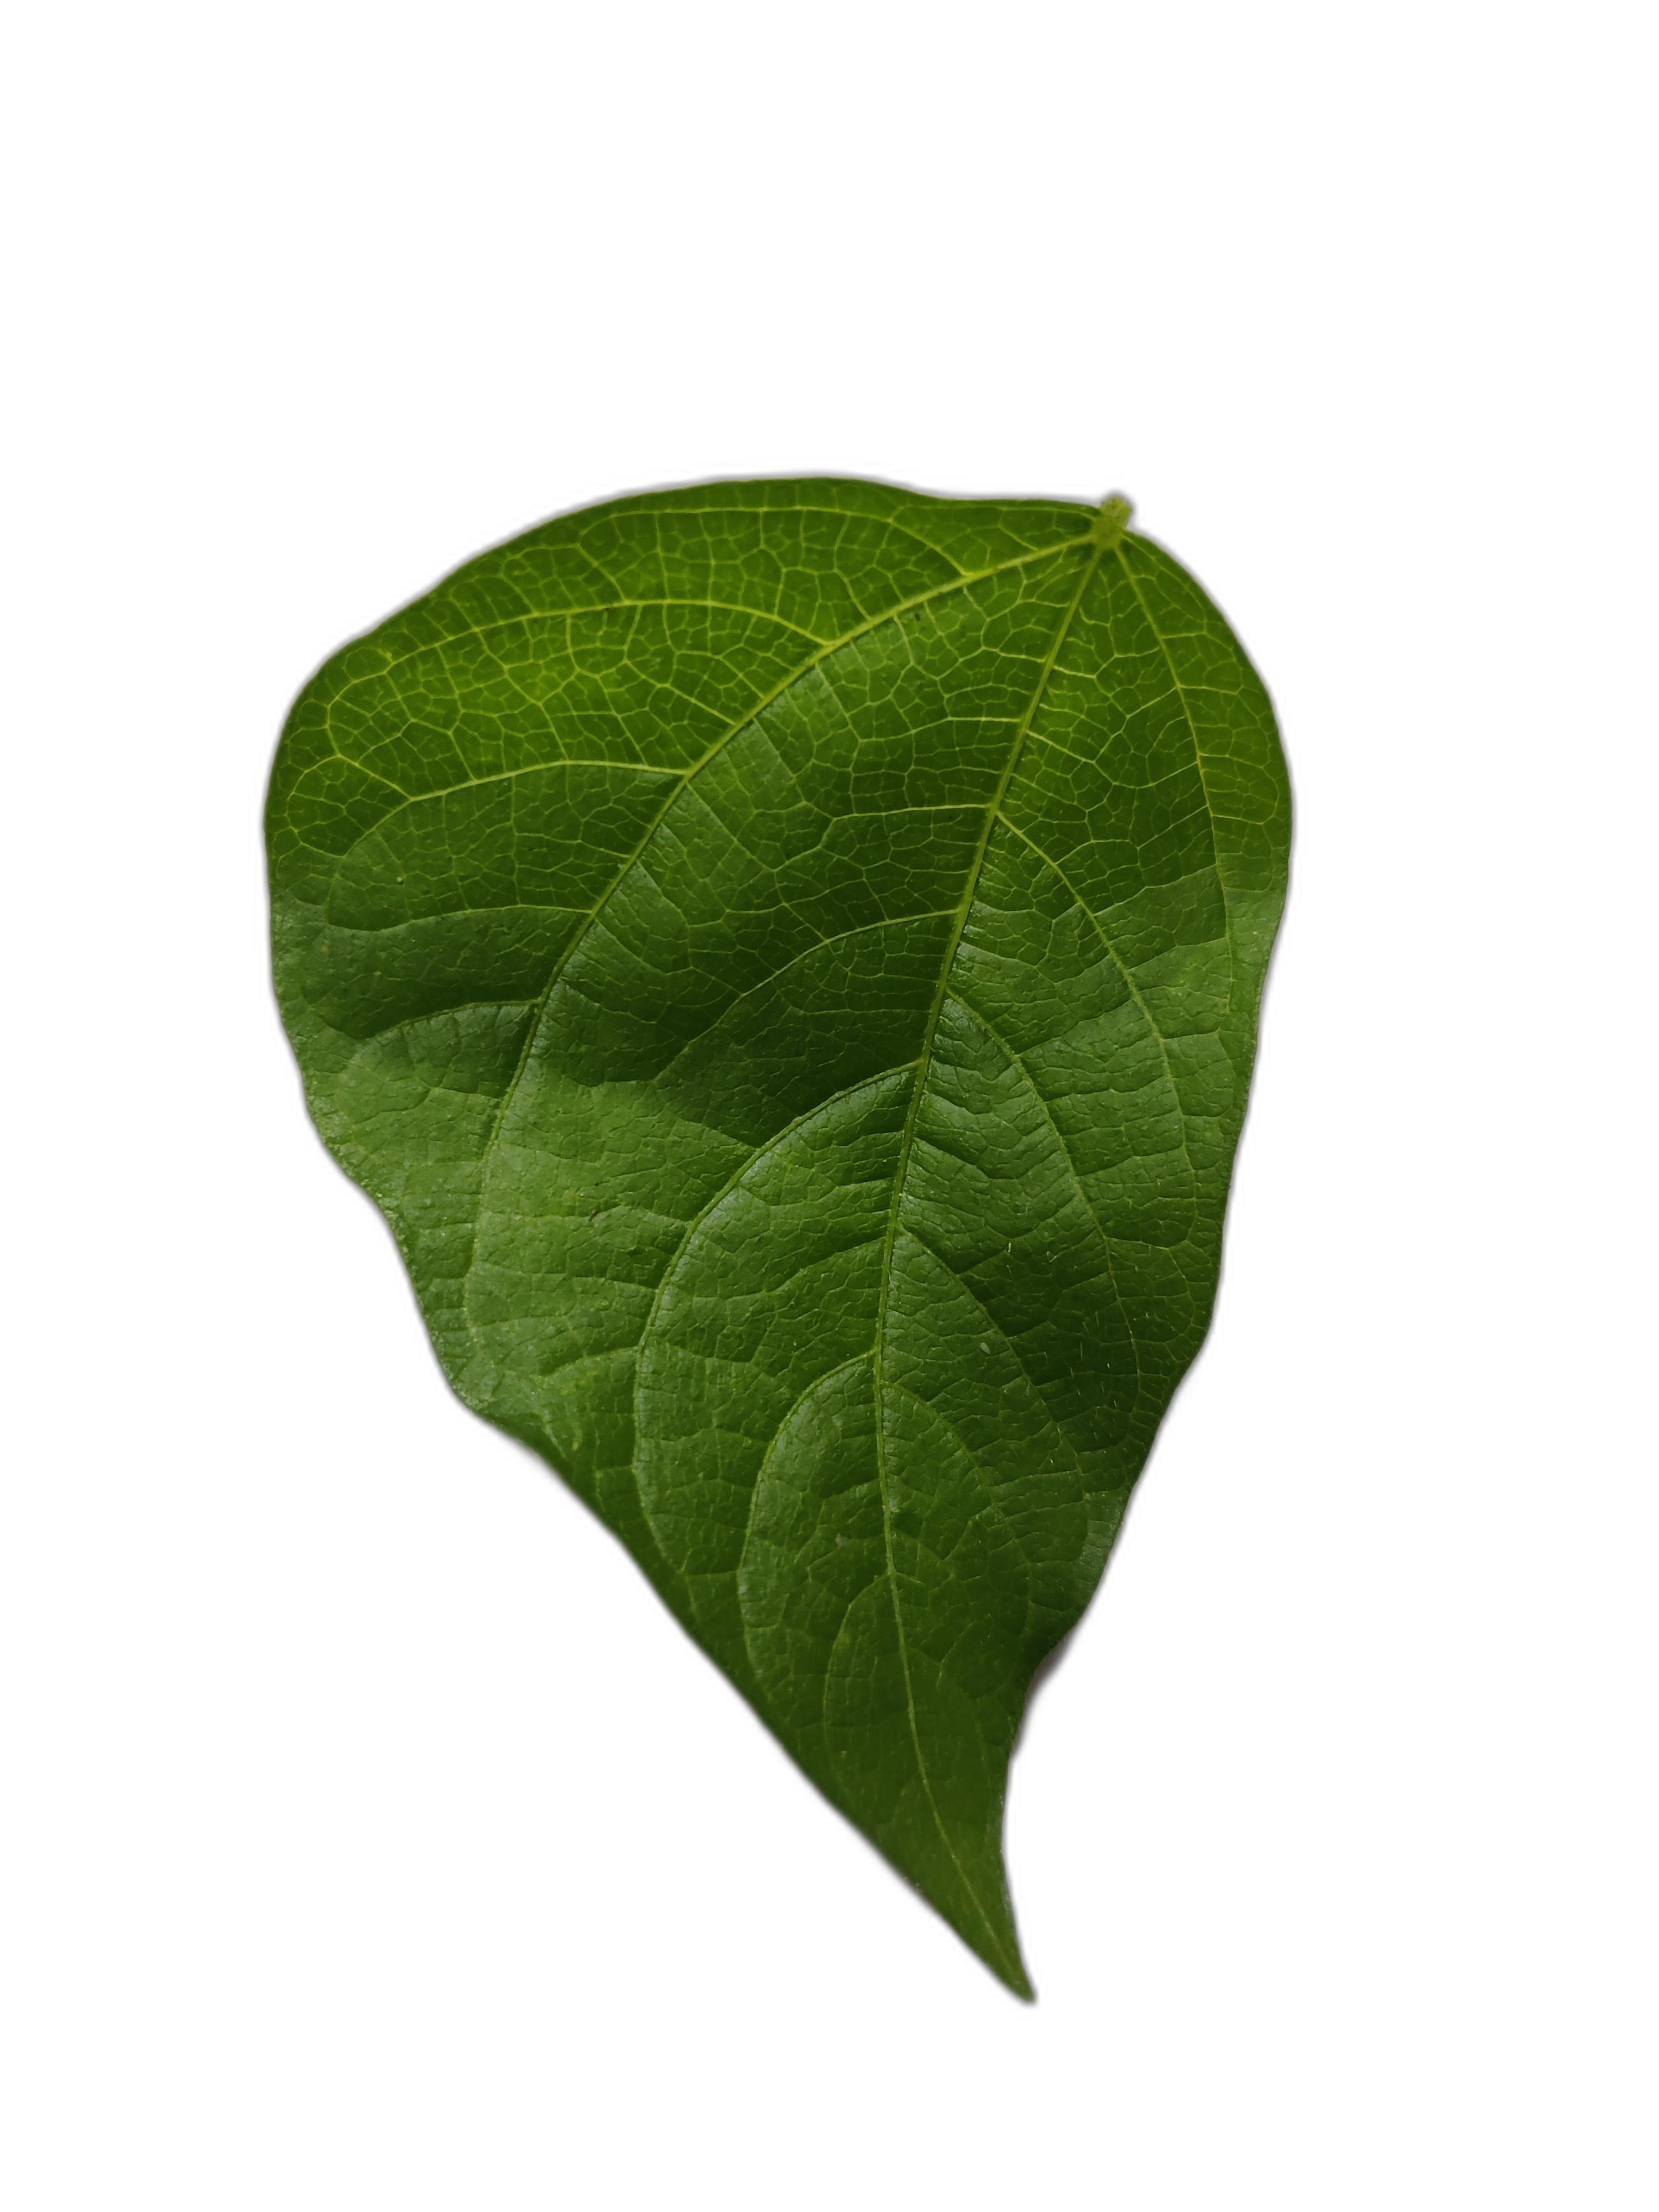
Label: Healthy